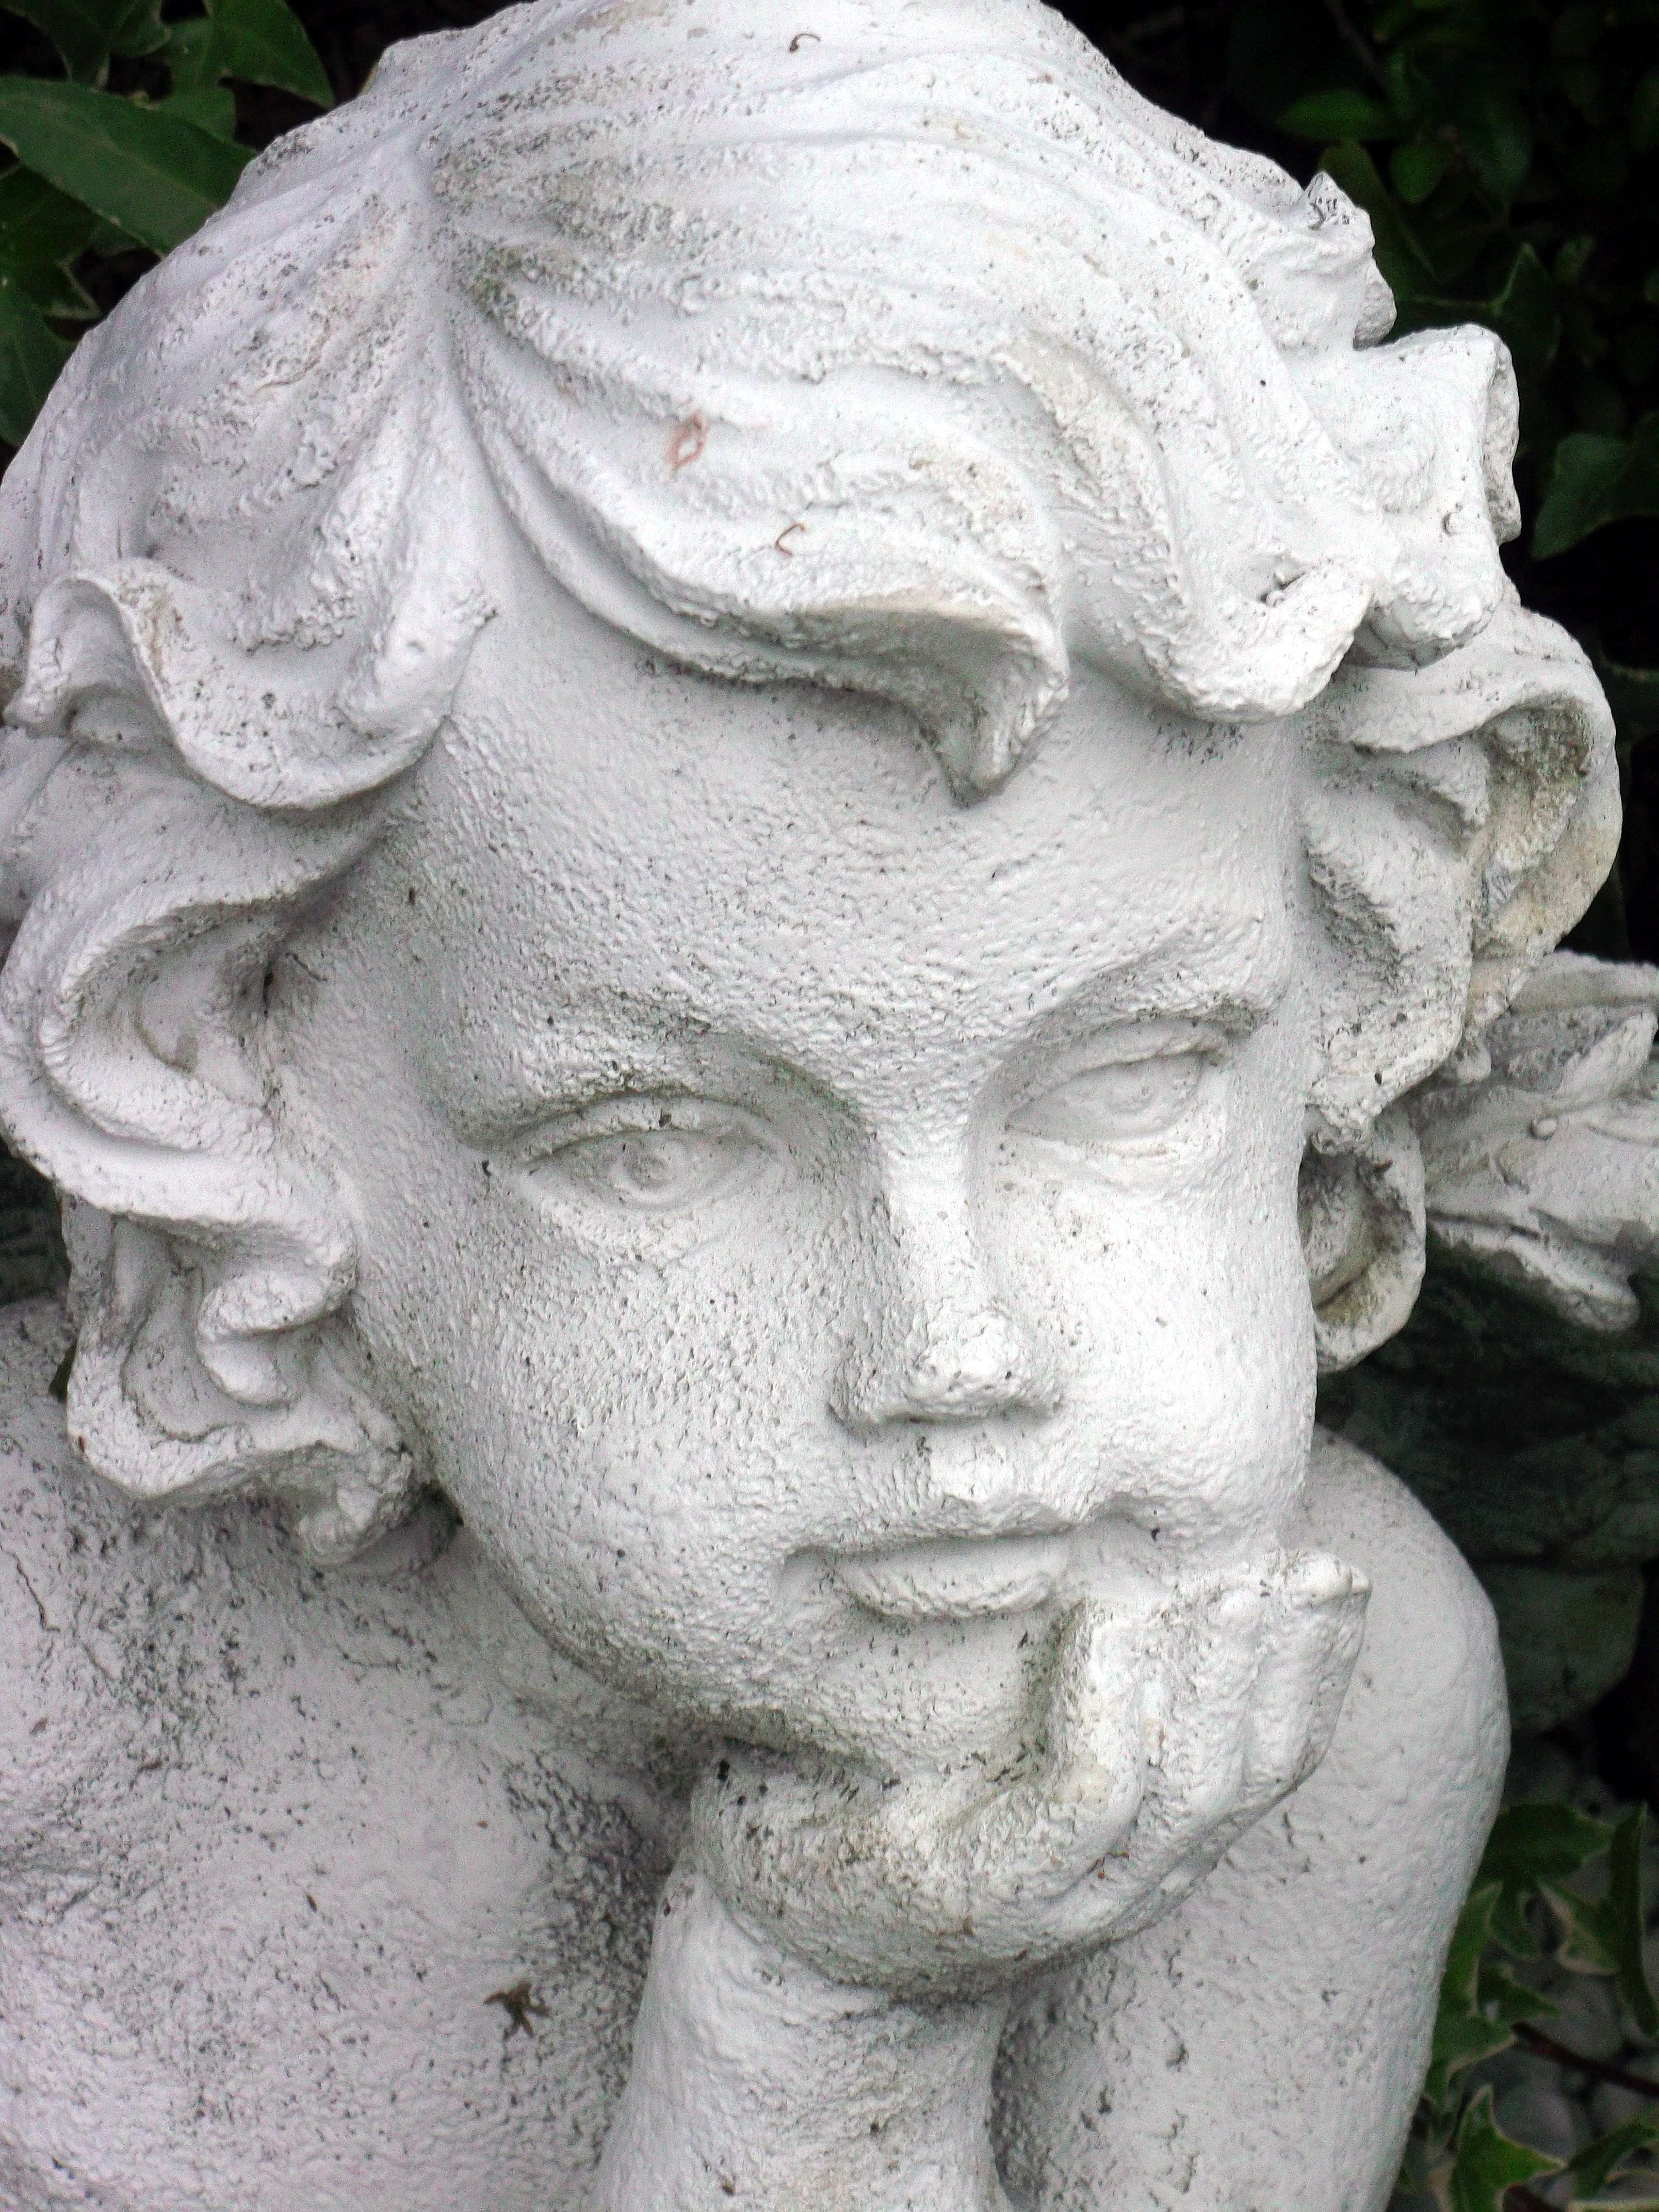
rock, monument, statue, cemetery, sculpture, angel, art, figure, faith, head, hope, carving, relief, stone carving, ancient history, nonbuilding structure, classical sculpture